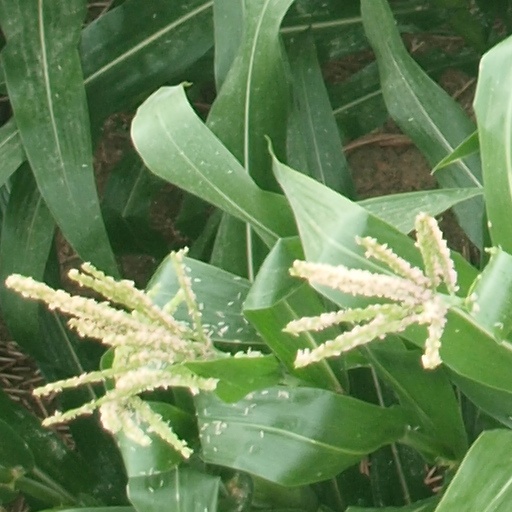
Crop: maize; corn